Kavadarci

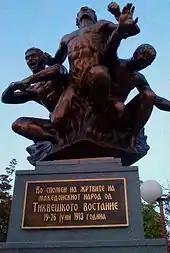
Monument in memory of victims of the Tikveš Uprising, 19–26 June 1913

During this period Kavadarci flourished, becoming a large economic, administrative and political center in the Tikveš area.